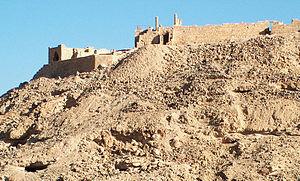
Cet article recense les sites inscrits par l'UNESCO au patrimoine mondial en Israël.